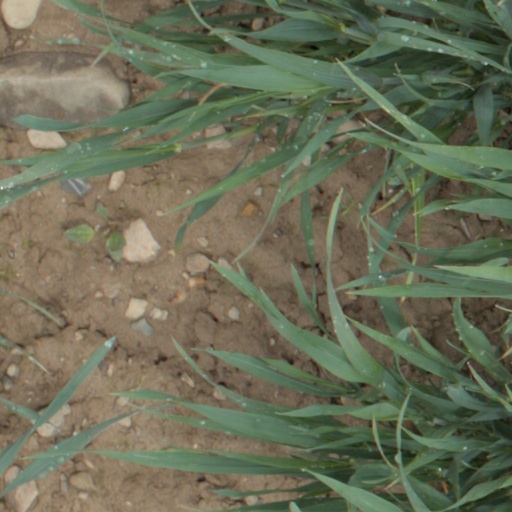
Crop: wheat